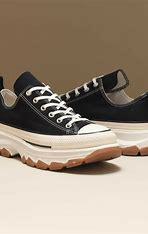
Brand: Converse
Model: 100